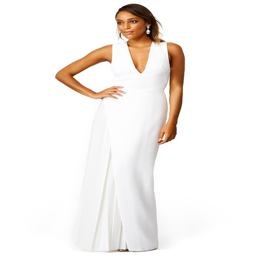
a plunging neckline and mix of texture gives this white bridal gown by person and dimension .